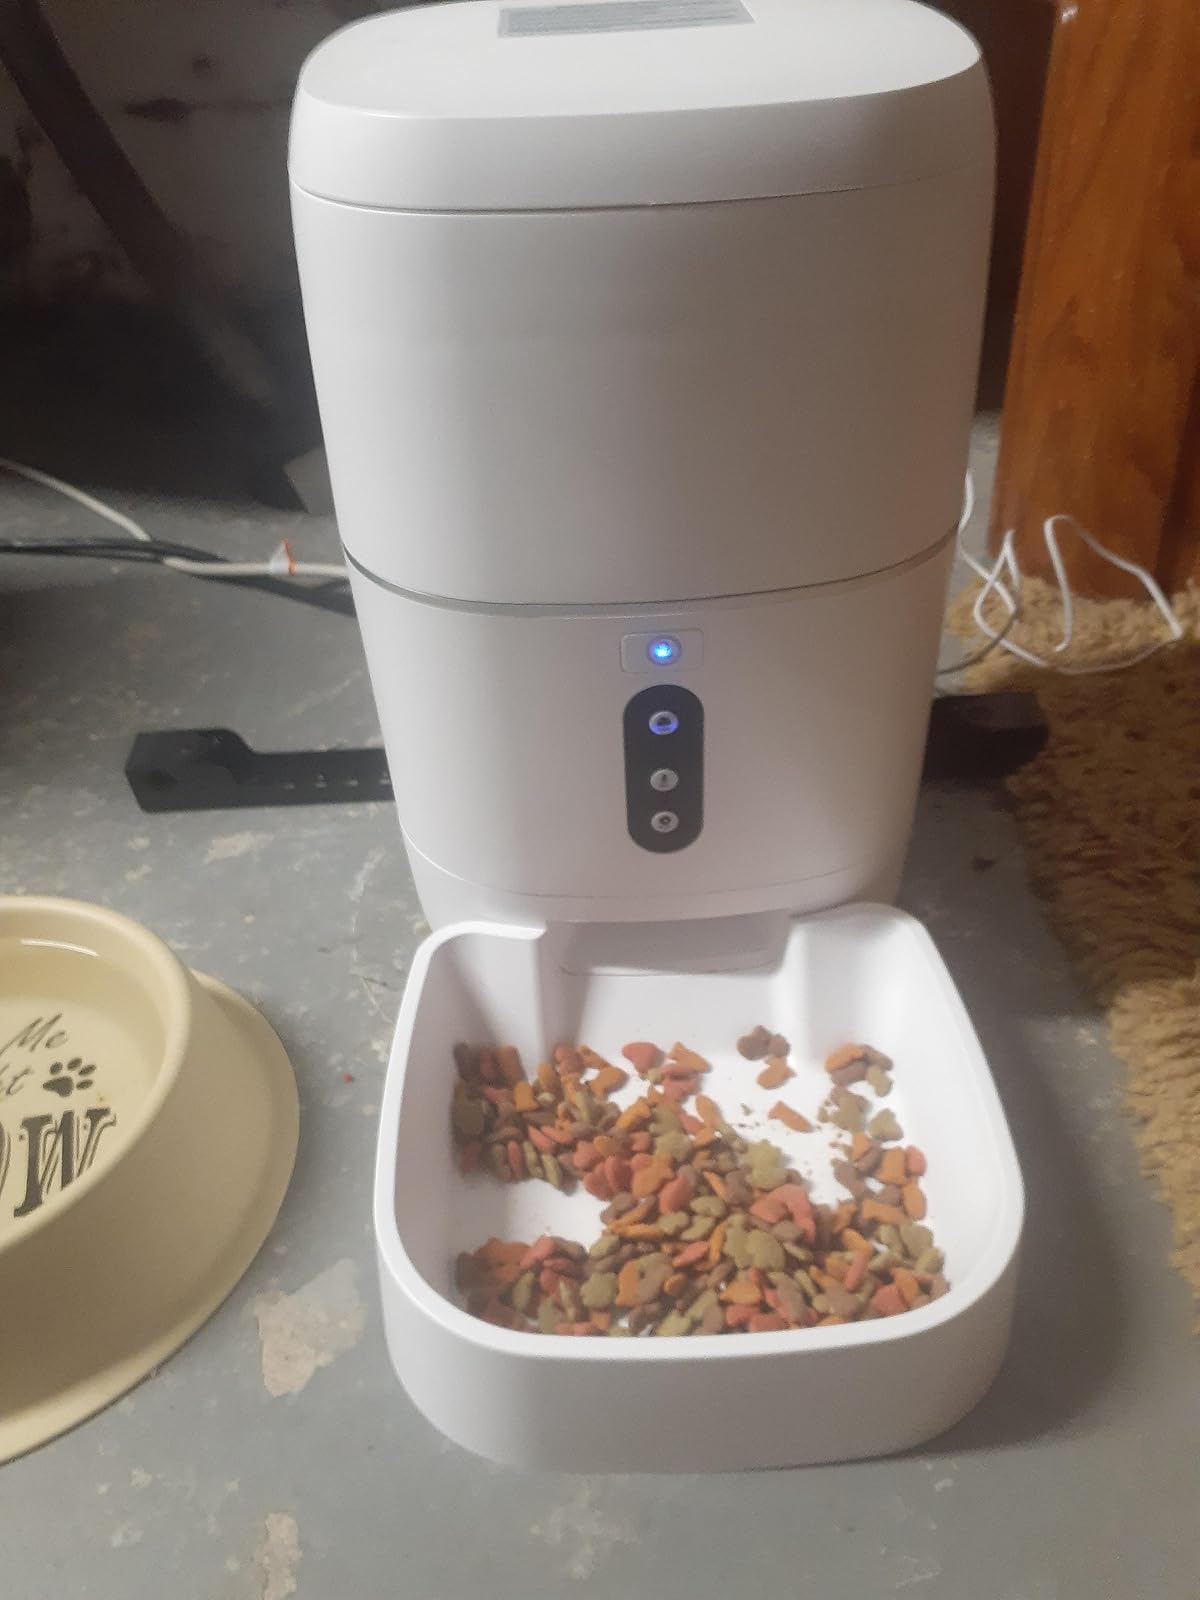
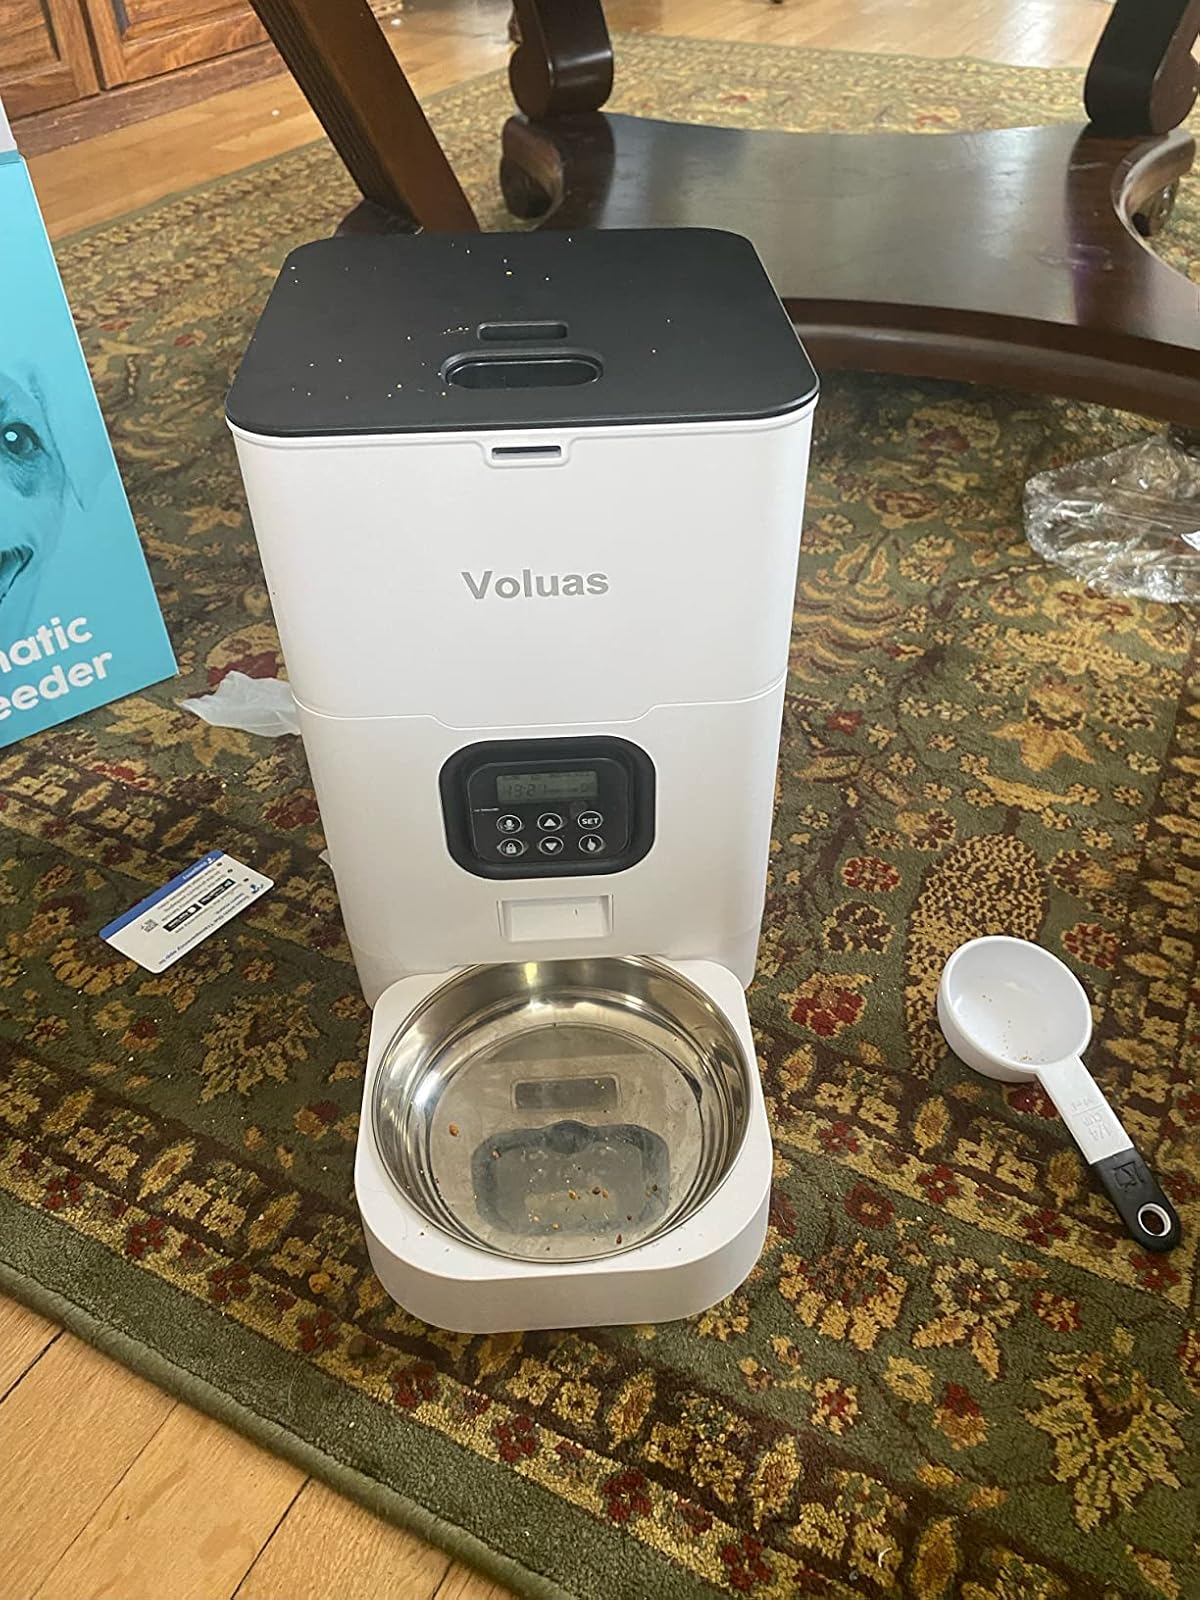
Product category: items_feeder
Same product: no